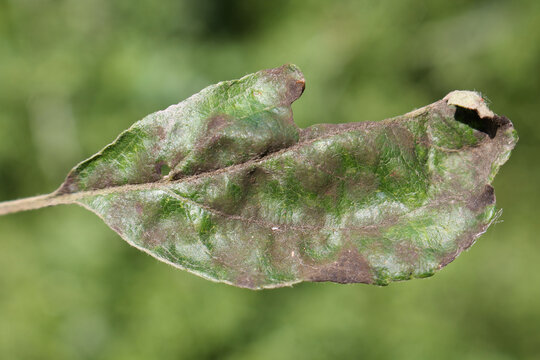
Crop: apple
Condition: scab